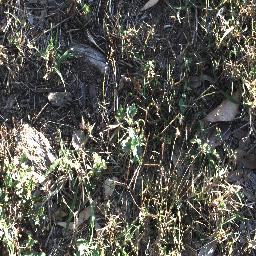
Label: negative